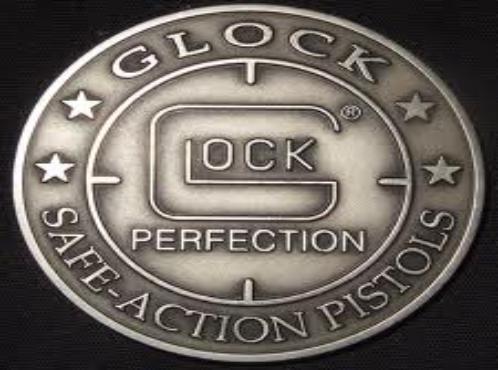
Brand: Glock-1
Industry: Clothes